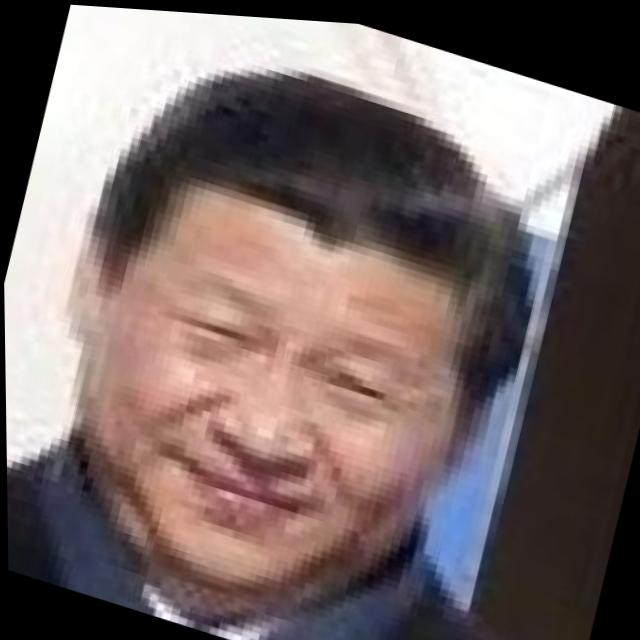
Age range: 45-64